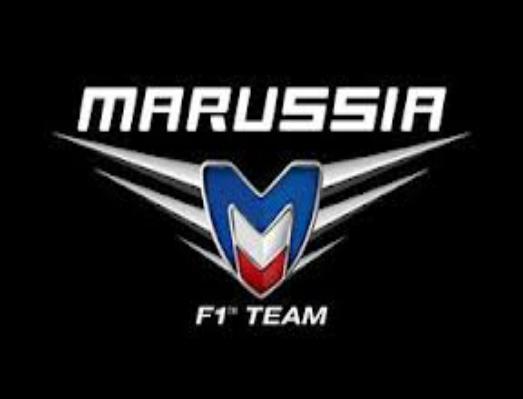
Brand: Marussia
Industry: Transportation